Once Upon a Time in Hollywood

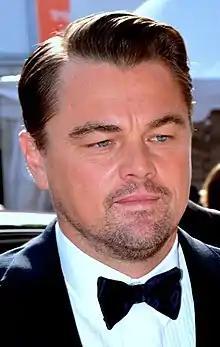
Leonardo DiCaprio, who stars as main protagonist Rick Dalton

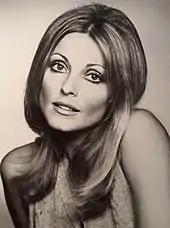

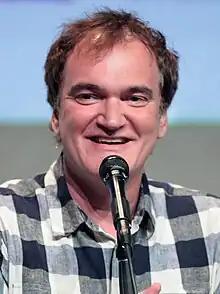
Director Quentin Tarantino developed the idea over the course of several years, looking to tell a "fairy tale" set in 1960s Hollywood.

The screenplay for "Once Upon a Time in Hollywood" was developed slowly over several years by Quentin Tarantino. While he knew he wanted it to be titled "Once Upon a Time in Hollywood", evoking the idea of a fairy tale, he publicly referred to the project as "Magnum opus". The life of the work for the first five years was as a novel, which Tarantino considered to be an exploratory approach to the story, not yet having decided if it would be a screenplay. Tarantino tried other writing approaches: the early scene between Rick Dalton and Marvin Schwarz was originally written as a one-act play.